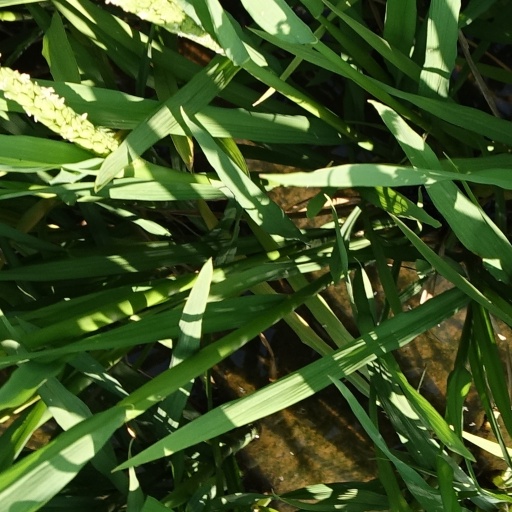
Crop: rice